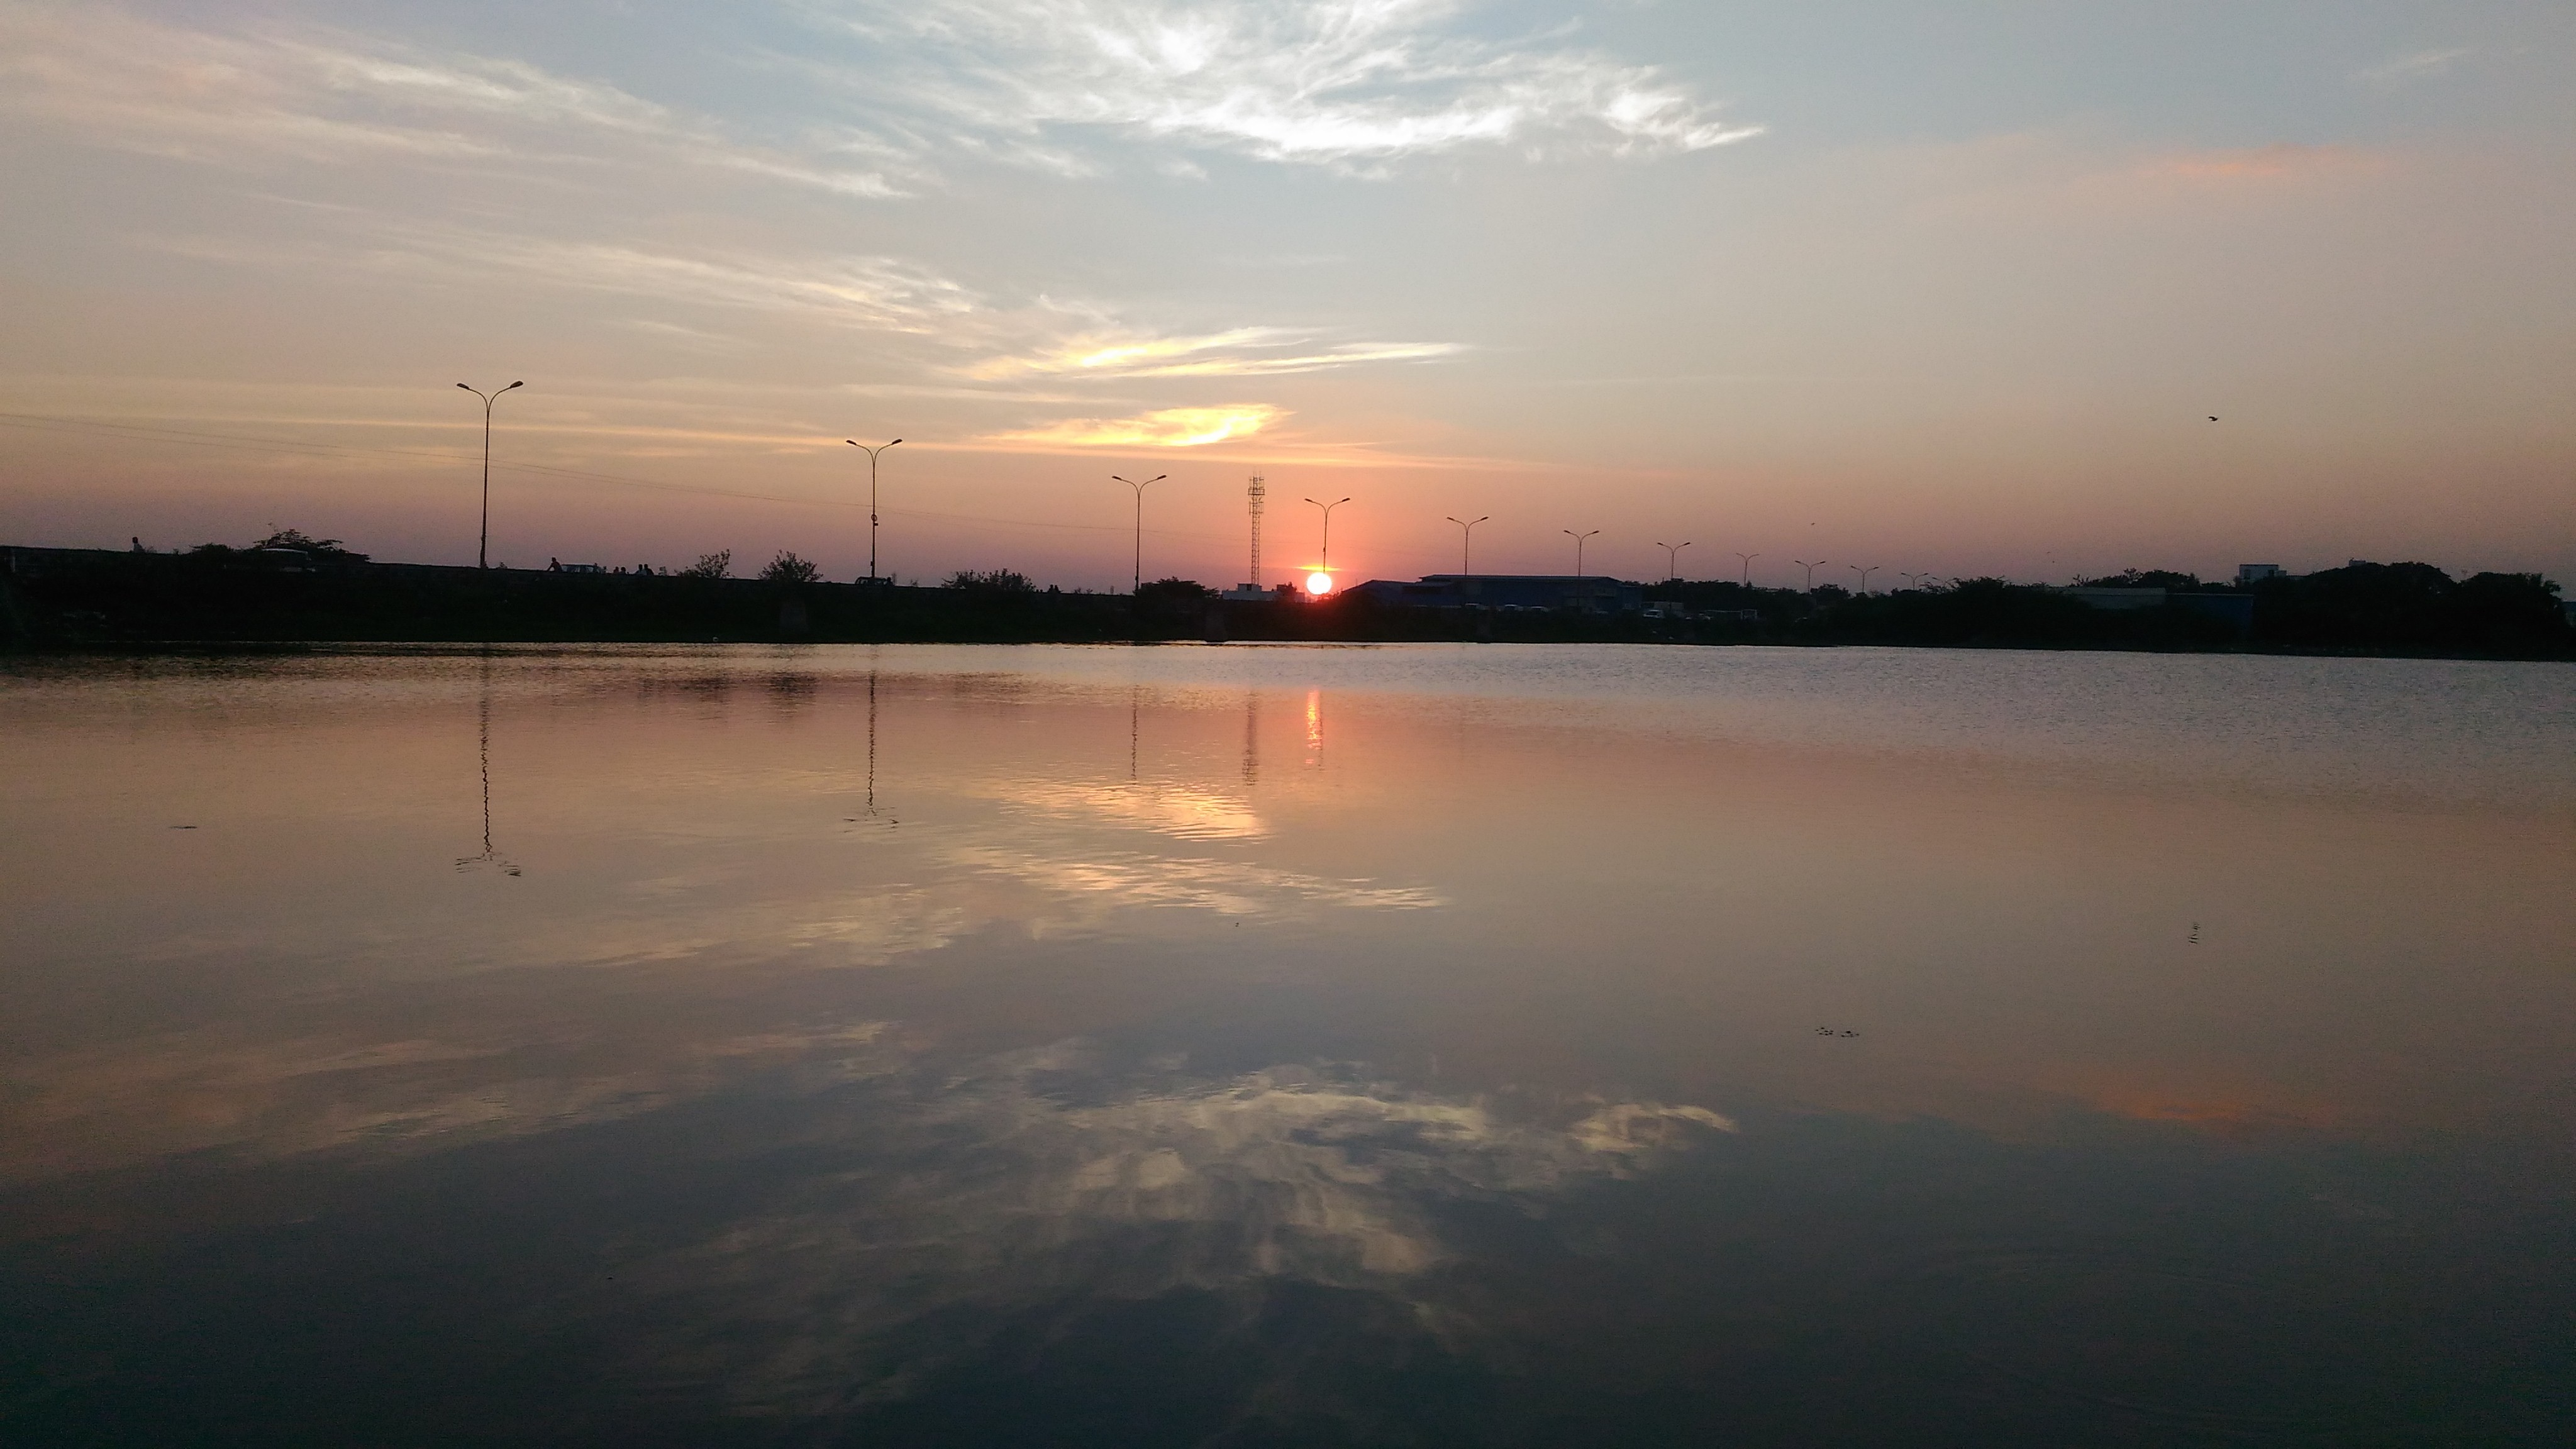
sea, horizon, cloud, sky, sun, sunrise, sunset, sunlight, morning, lake, dawn, river, dusk, evening, reflection, afterglow, atmospheric phenomenon